Grand Slam (1978 film)

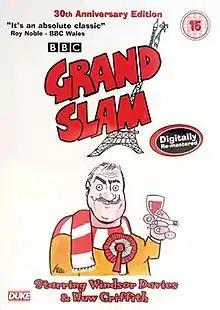
DVD cover

Grand Slam is a 1978 sports comedy film produced by BBC Wales. The film starred Oscar-winning actor Hugh Griffith, Windsor Davies, Dewi "Pws" Morris and Sion Probert. The play was written for television by Gwenlyn Parry and then-head of drama for BBC Wales, John Hefin.